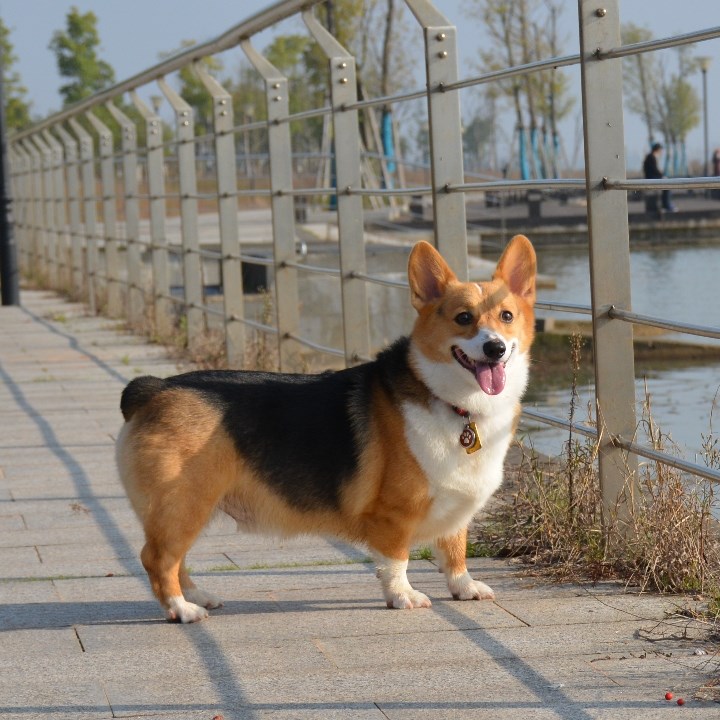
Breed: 2909-n000116-Cardigan